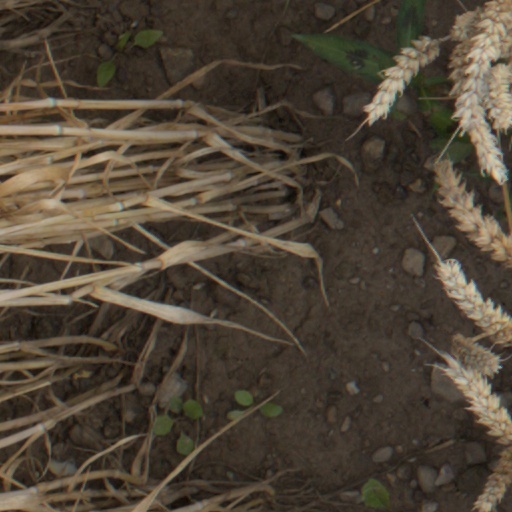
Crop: wheat